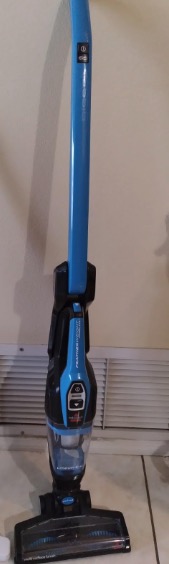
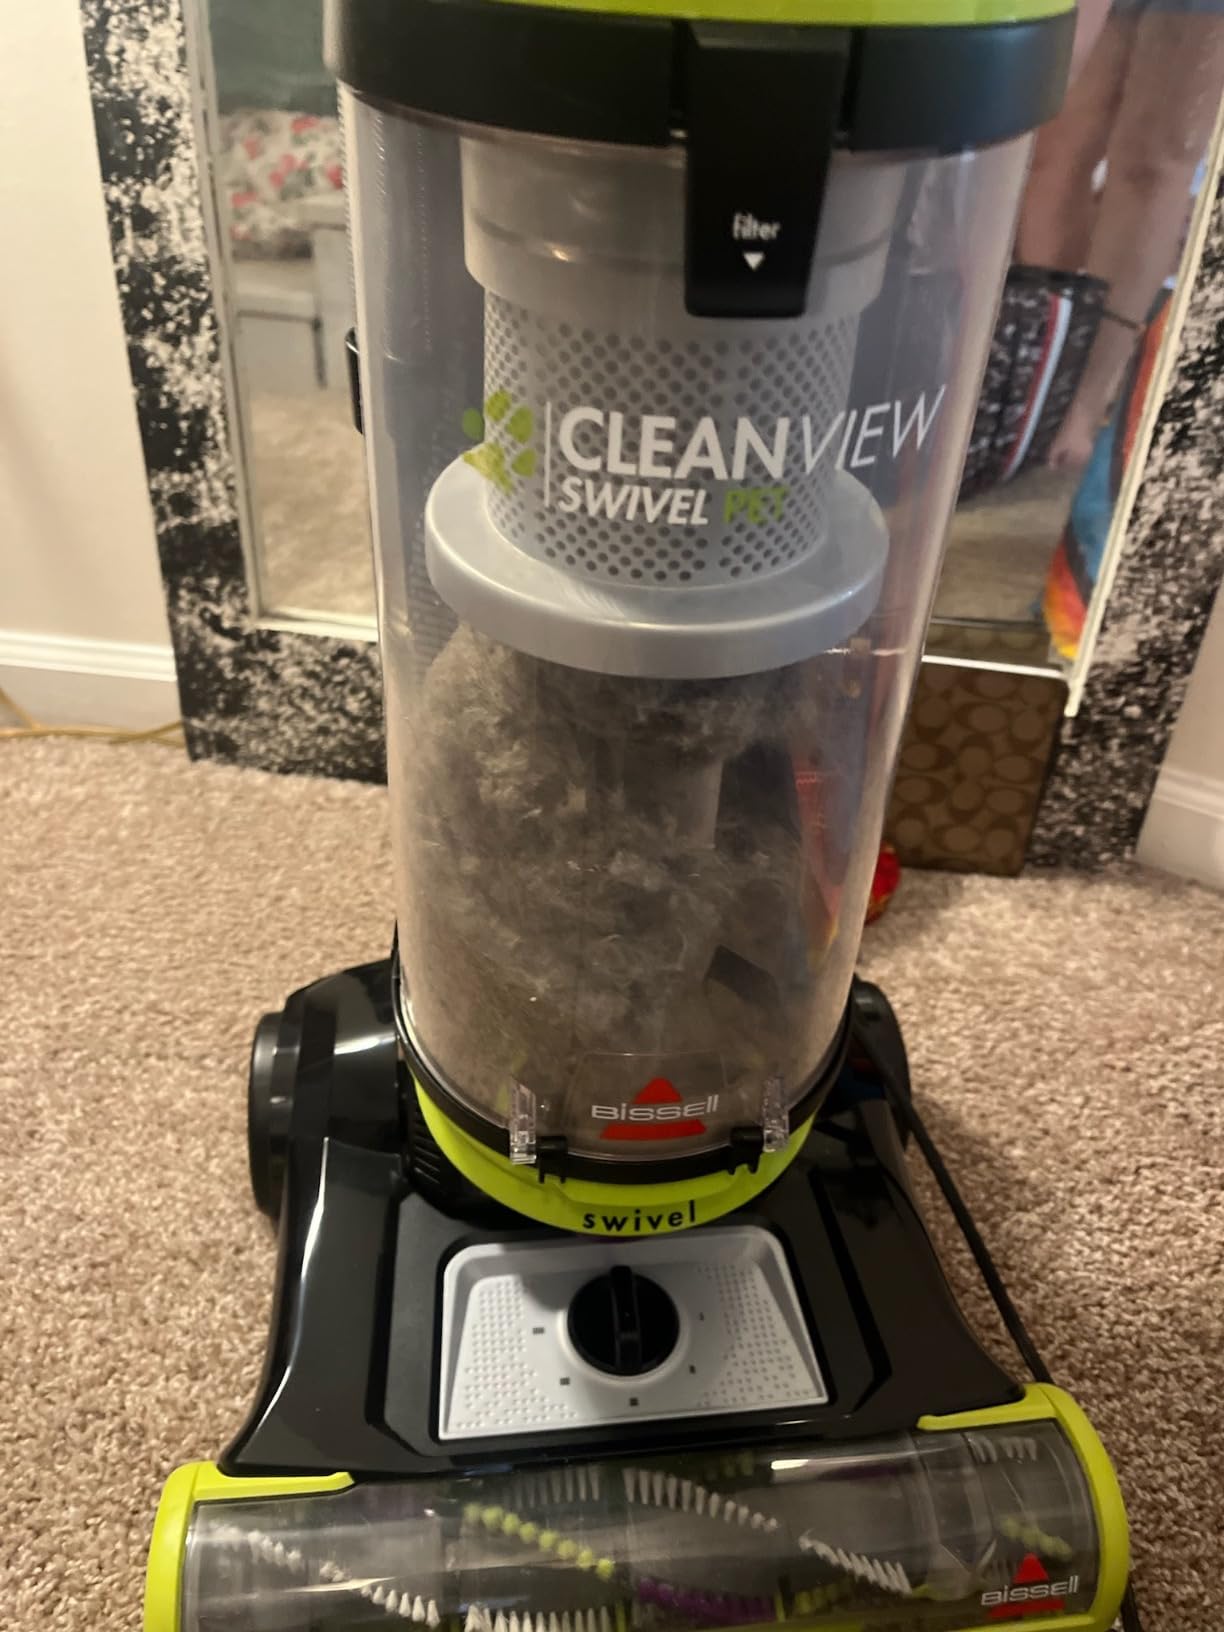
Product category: items_vacuum
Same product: no